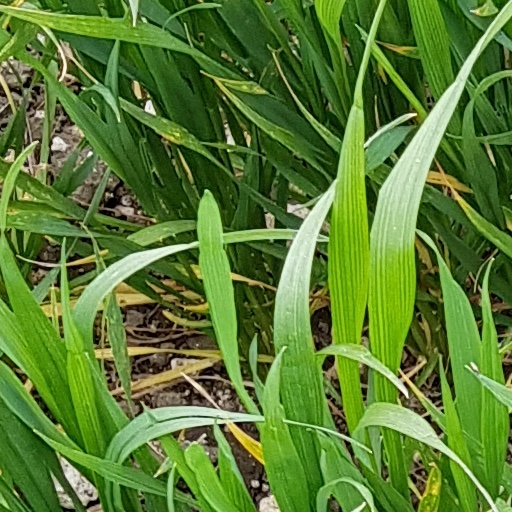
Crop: wheat